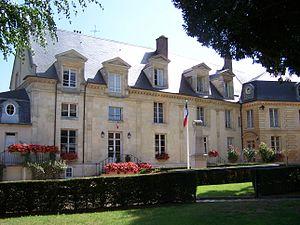
Bazemont est une commune française située dans le département des Yvelines en région Île-de-France. Elle se trouve à 18 km au sud-est de la ville de Mantes-la-Jolie.